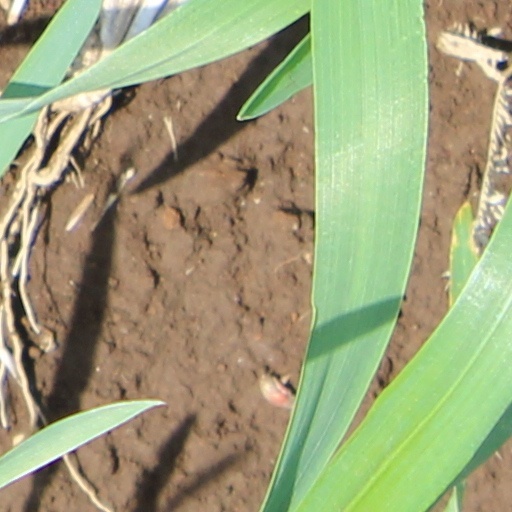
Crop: wheat